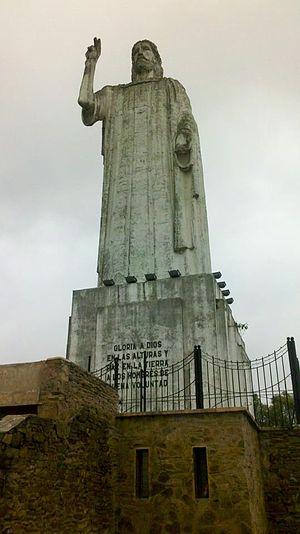
Cet article recense les statues les plus hautes actuellement érigées.